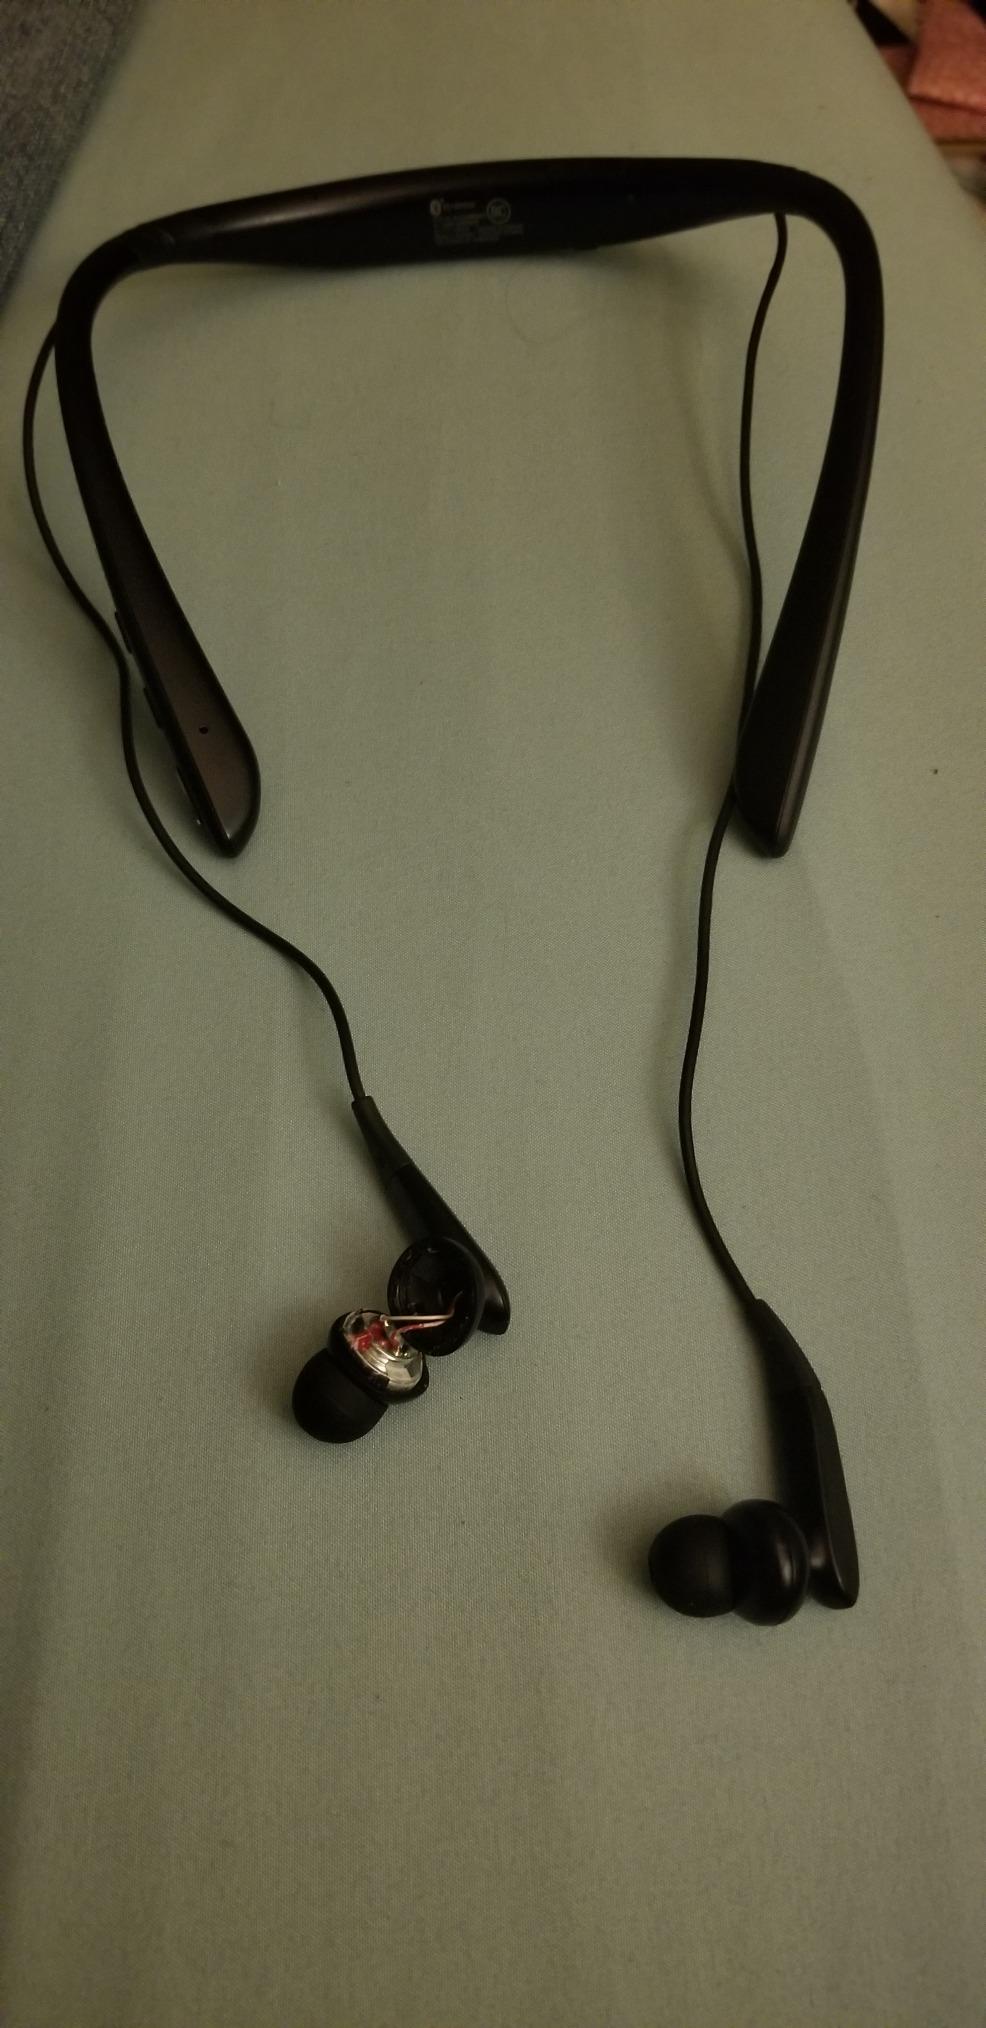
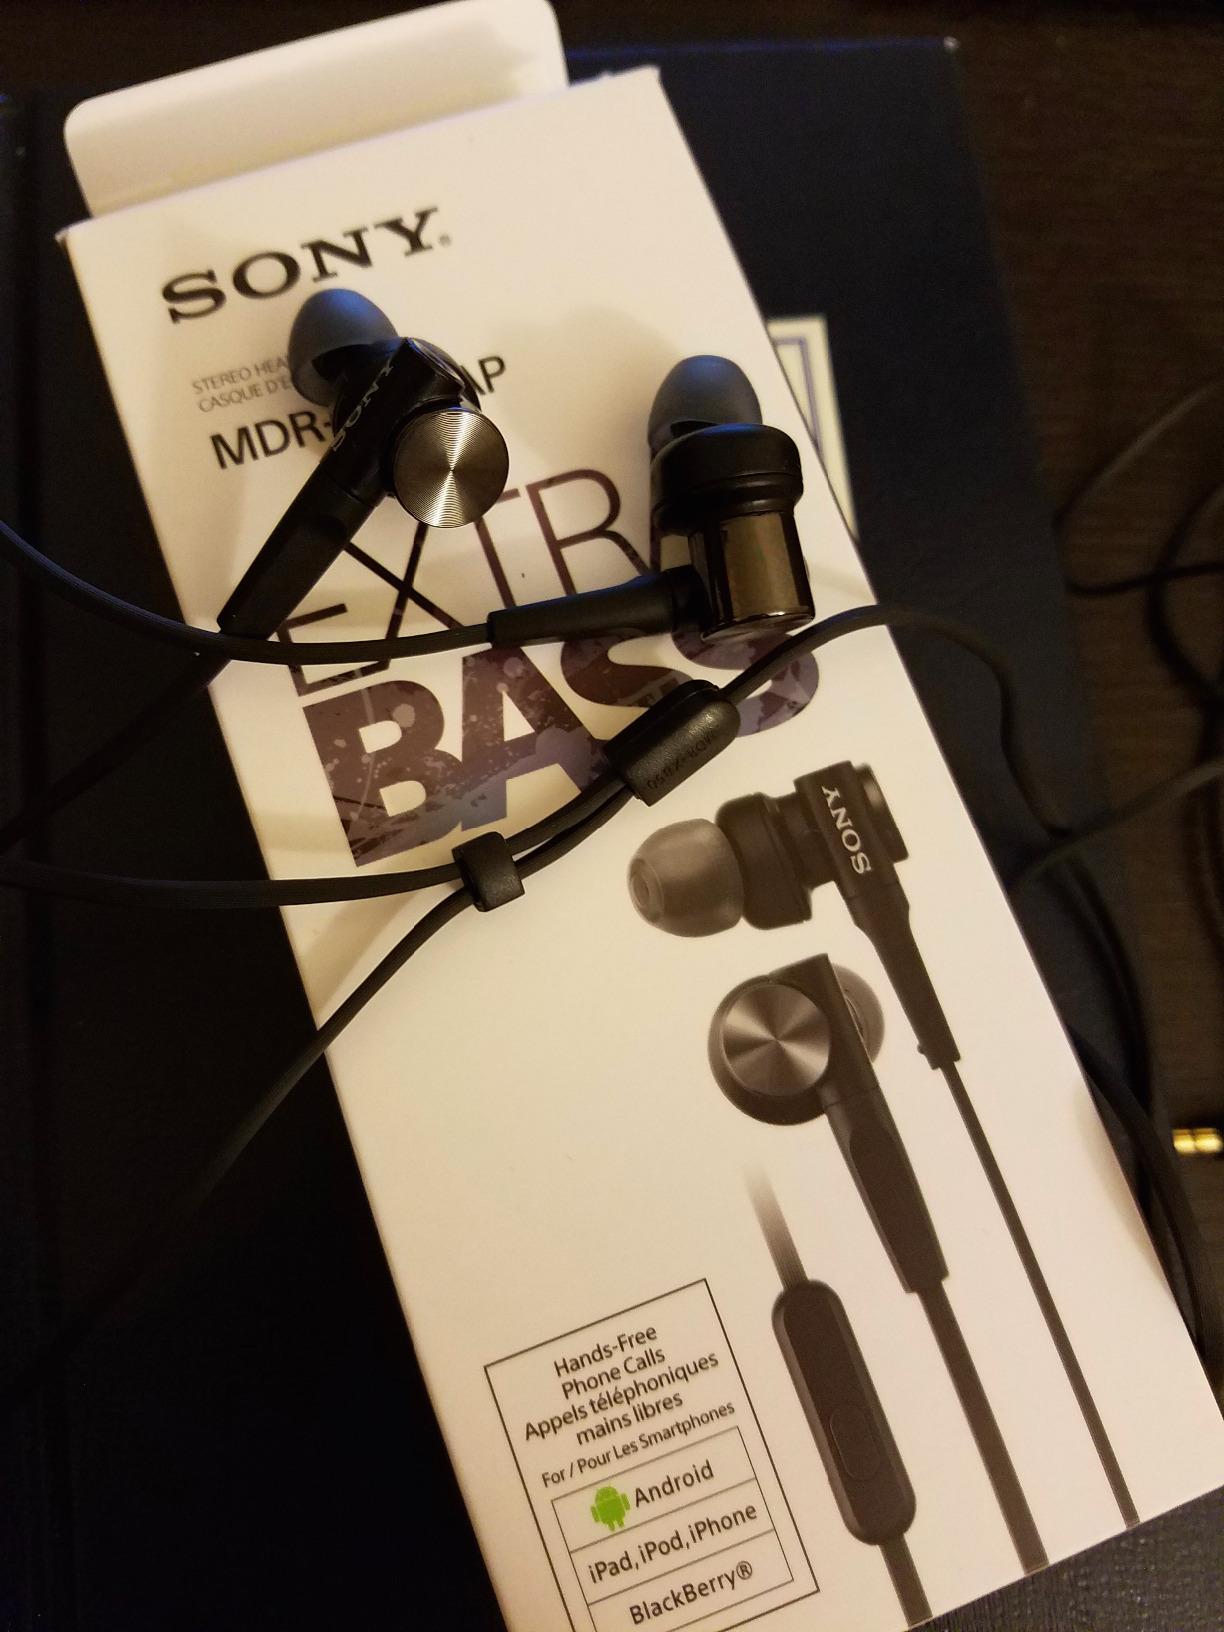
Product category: headphones
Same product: no